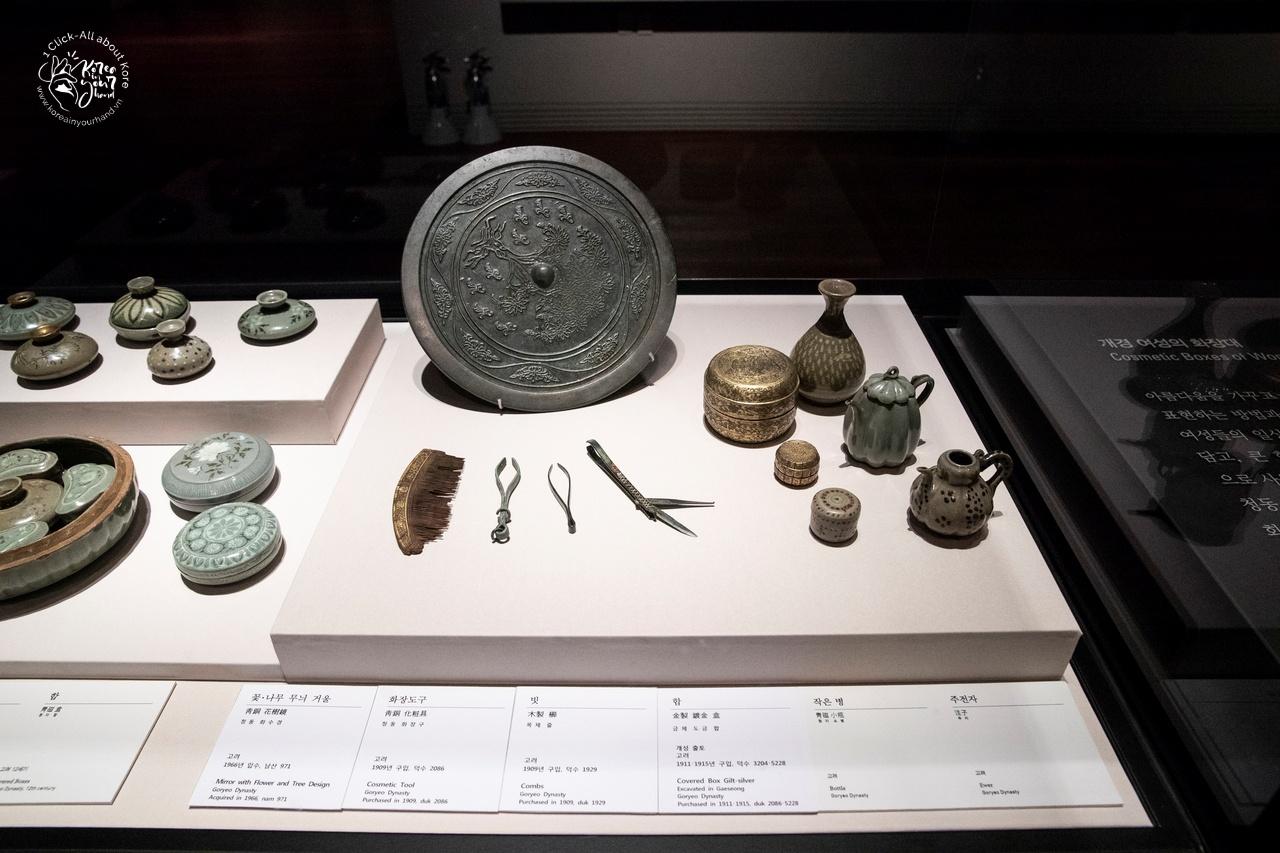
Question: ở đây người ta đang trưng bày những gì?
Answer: những vật dụng thời xưa của con người